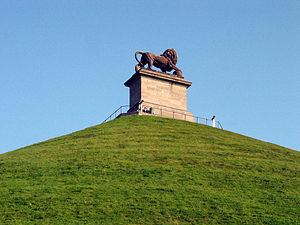
Braine-l'Alleud Belgique, Butte du Lion. - Monument commémoratif de la Bataille de Waterloo marquant l'endroit où le prince d'Orange fut blessé.
La liste des batailles livrées en Wallonie avant 1830 dresse la chronologie des affrontements qui eurent pour lices le territoire de l'actuelle Wallonie, région méridionale de la Belgique, depuis les temps anciens de l'Antiquité romaine jusqu'au début du XIXe siècle et l'indépendance de la nation belge en 1830 - l'histoire militaire de la Wallonie se confondant désormais avec l'histoire militaire de la Belgique à partir de cette date.